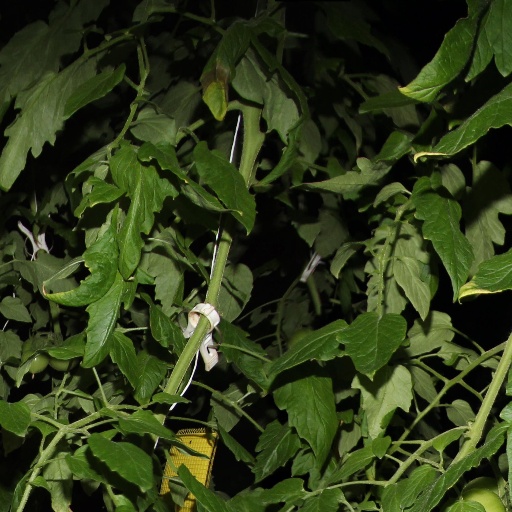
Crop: tomato